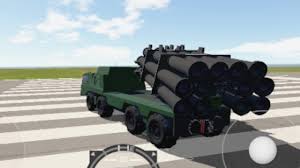
Label: Self Propelled Artillery